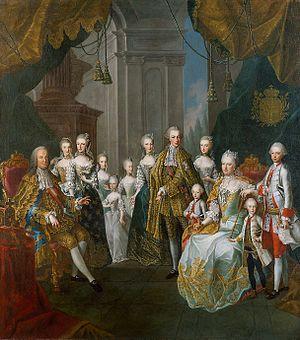
Ferdinand Charles Antoine de Habsbourg-Lorraine, archiduc d'Autriche, prince royal de Hongrie et de Bohême est archiduc d'Autriche, duc titulaire de Modène. Nommé par sa mère, l'impératrice, gouverneur du Milanais, il est par son mariage le fondateur de la branche d'Habsbourg-Este.